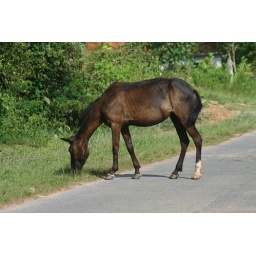
a horse on the road not far from the hotel in Vinales